Norway in the Eurovision Song Contest 2012

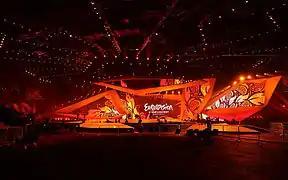
The Eurovision Song Contest 2012 took place at the Baku Crystal Hall in Baku, Azerbaijan

According to Eurovision rules, all nations with the exceptions of the host country and the "Big Five" (France, Germany, Italy, Spain and the United Kingdom) are required to qualify from one of two semi-finals in order to compete for the final; the top ten countries from each semi-final progress to the final. The European Broadcasting Union (EBU) split up the competing countries into six different pots based on voting patterns from previous contests, with countries with favourable voting histories put into the same pot. On 25 January 2012, an allocation draw was held which placed each country into one of the two semi-finals, as well as which half of the show they would perform in. Norway was placed into the second semi-final, to be held on 24 May 2012, and was scheduled to perform in the second half of the show. The running order for the semi-finals was decided through another draw on 20 March 2012 and Norway was set to perform in position 16, following the entry from Slovakia and before the entry from Bosnia and Herzegovina.